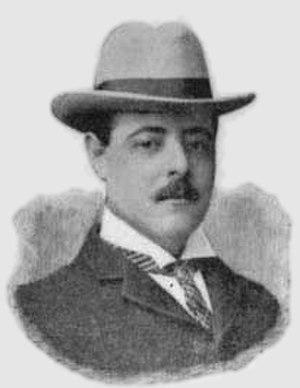
Ernest Joseph Bellocq est un photographe américain du XXᵉ siècle. Bellocq est resté célèbre pour ses photographies de Nues et de prostituées de Storyville, dans le quartier rouge de La Nouvelle-Orléans.